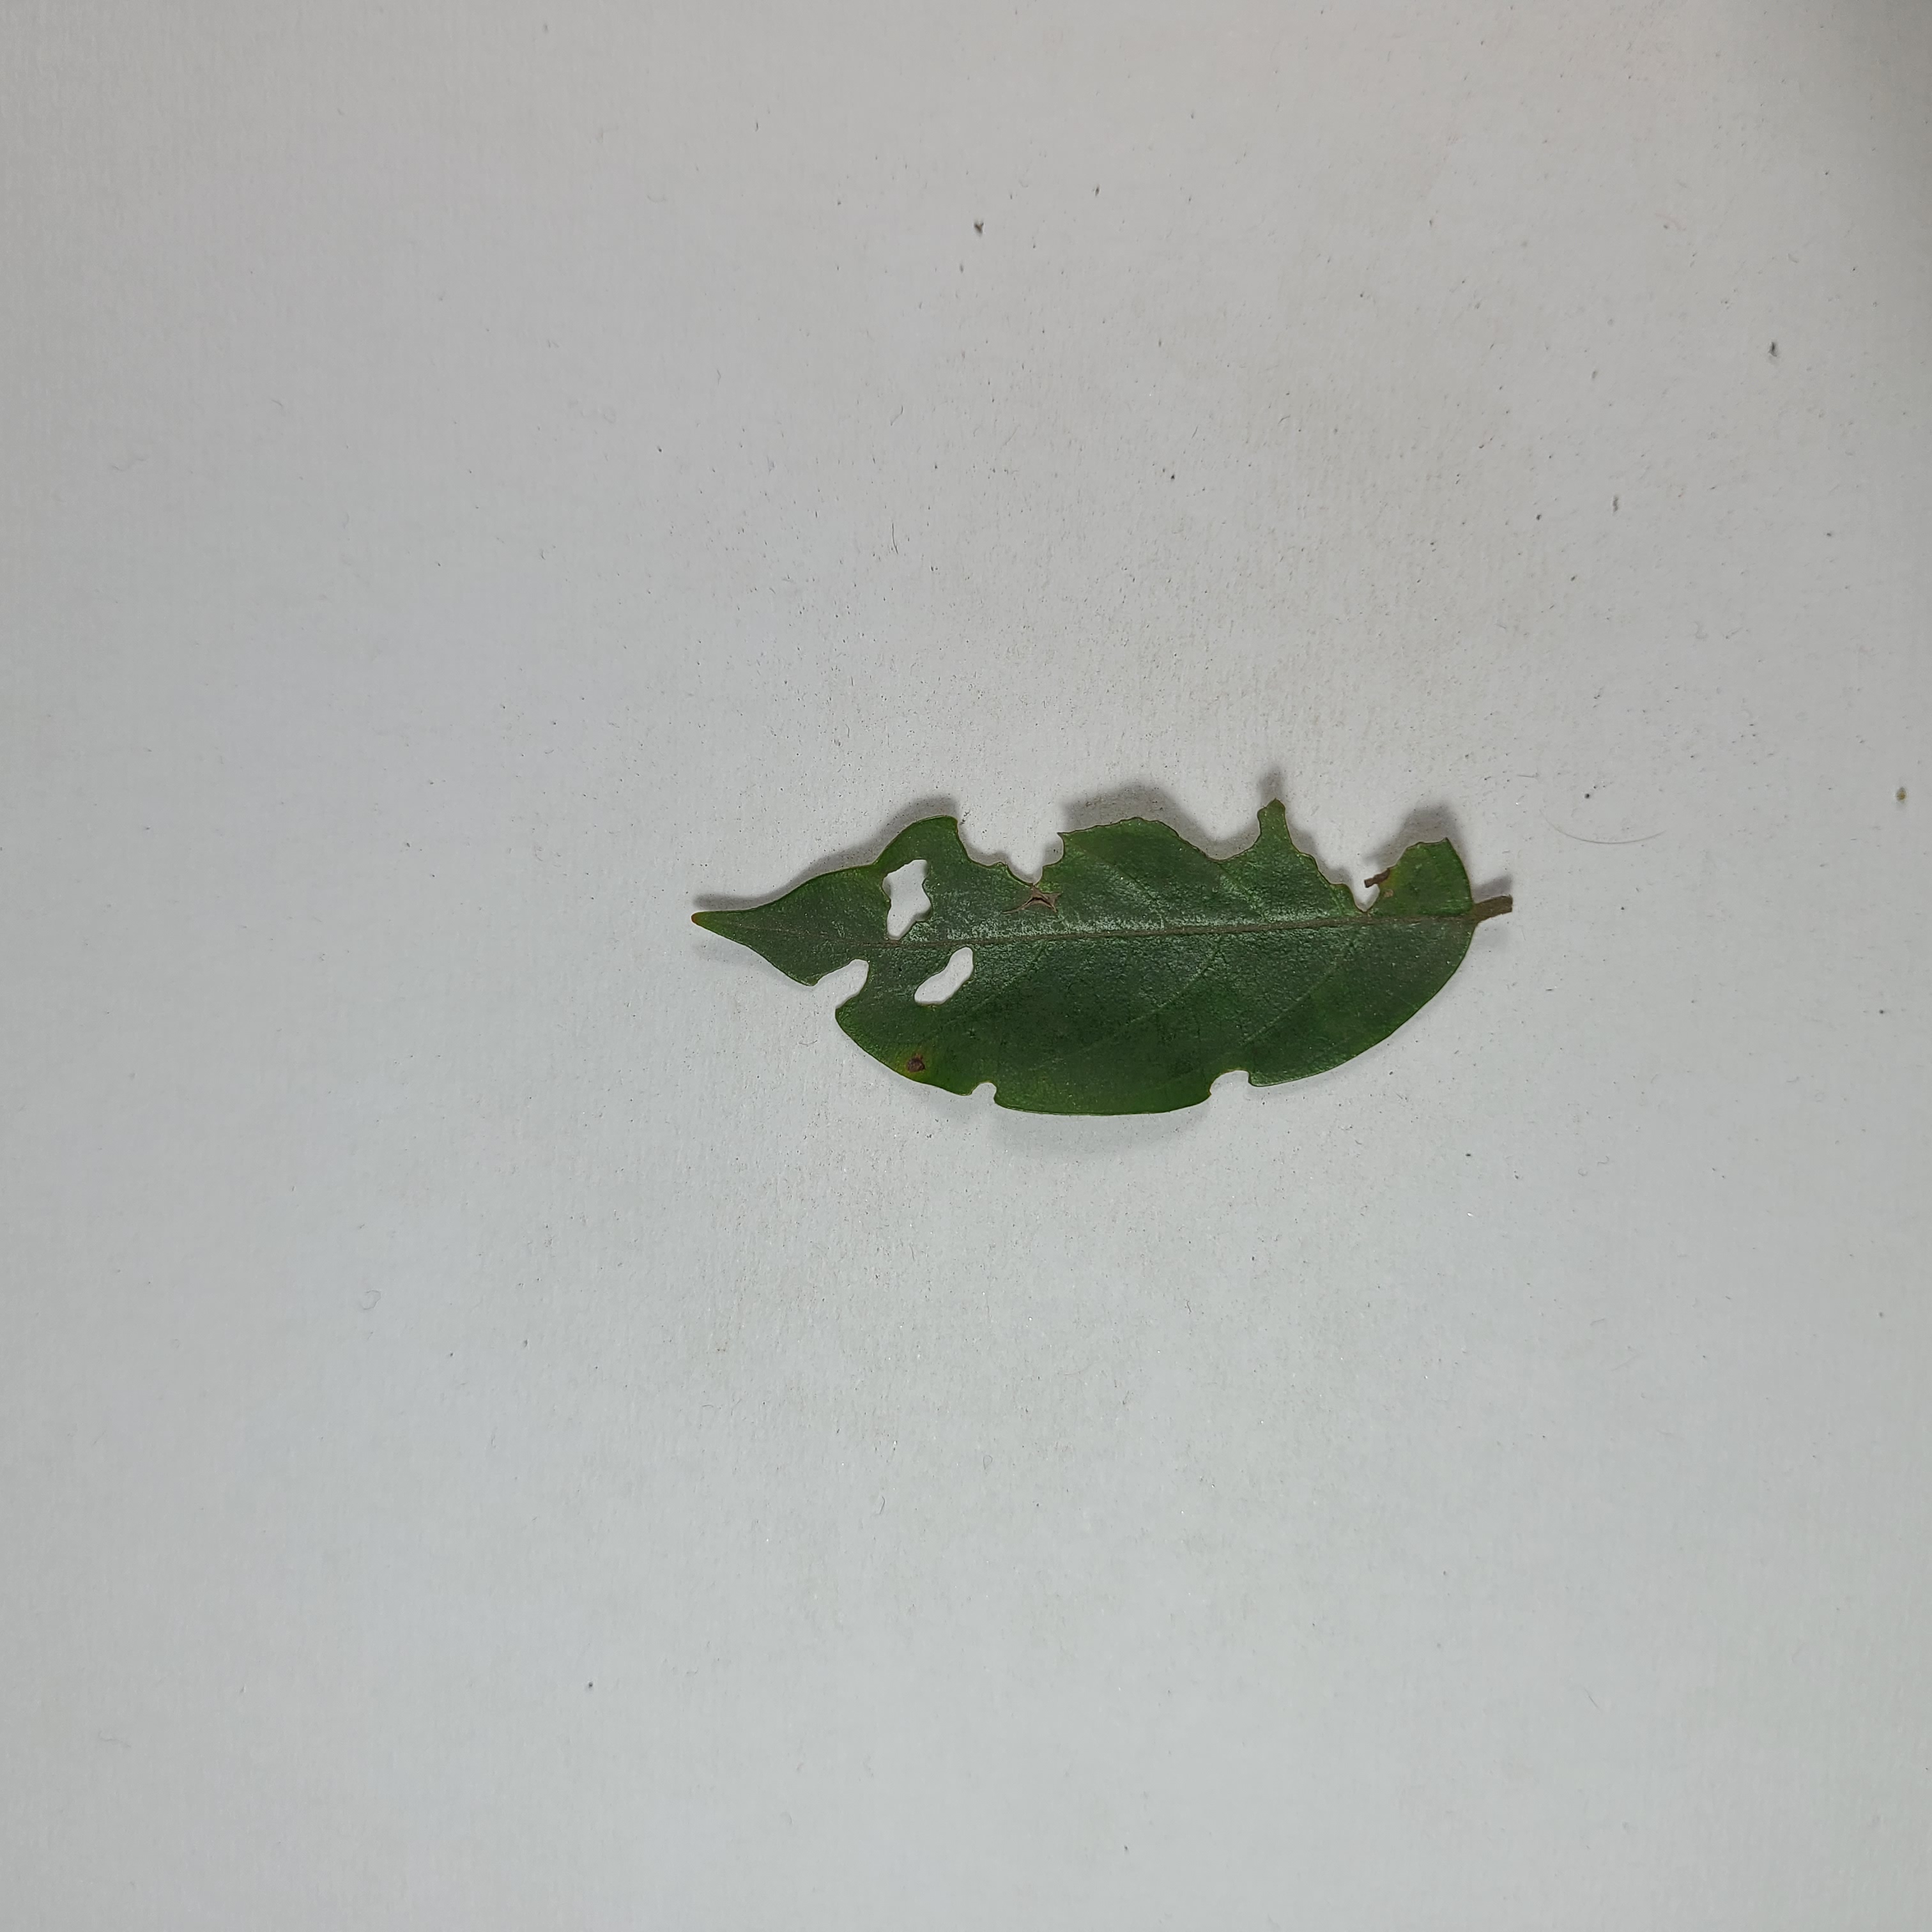
Label: Insect Hole leaves